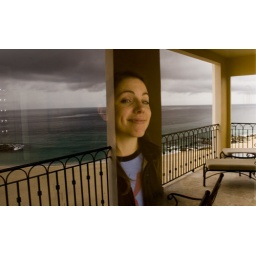
reflection of the pacific ocean from the balcony of the hilton hotel in cabo san lucas